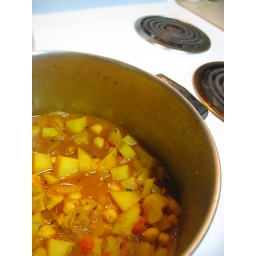
First big dinner at home in Flagstaff, shared with my roommate and a glass of wine.